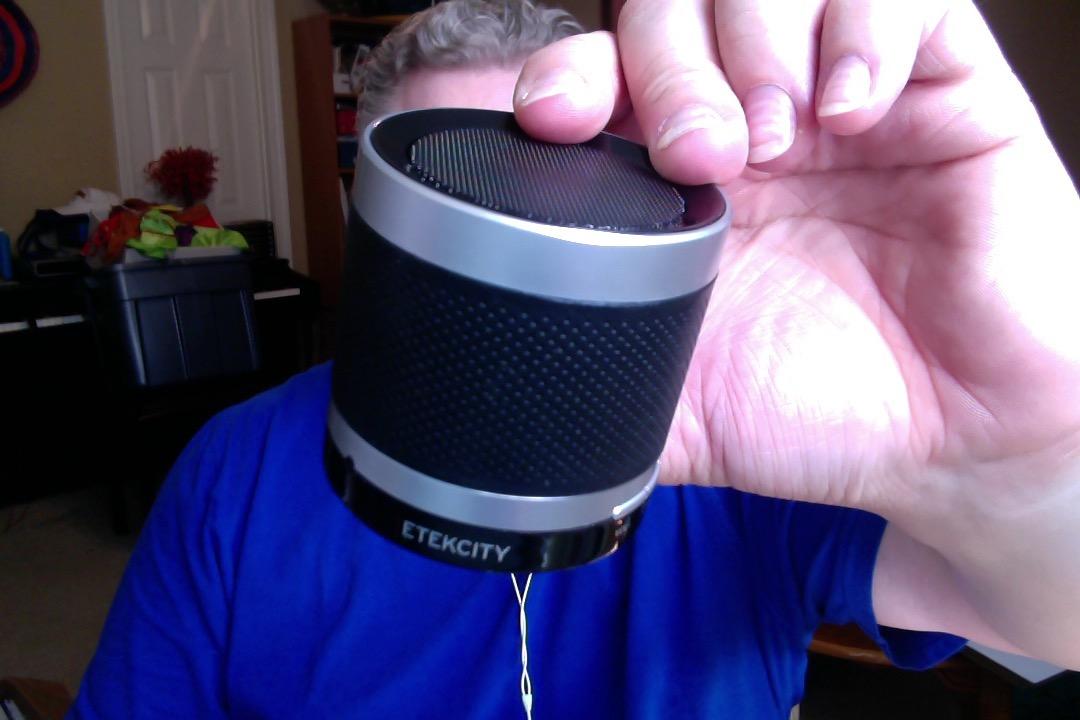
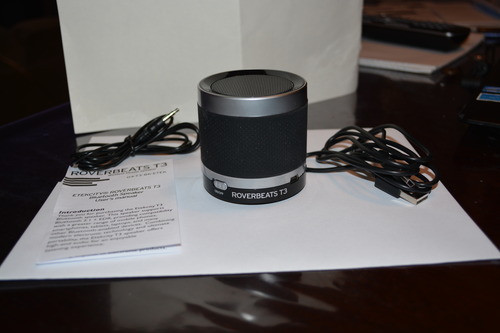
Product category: speaker
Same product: yes